Second Medvedev cabinet

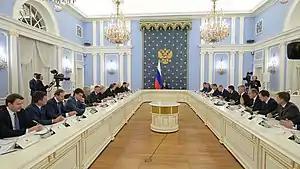
Meeting of the Cabinet on 6 June 2018

Dmitry Medvedev's Second Cabinet was the composition of the Russian government from 18 May 2018 to 15 January 2020 under the leadership of Prime Minister Dmitry Medvedev.